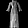
Label: Dress